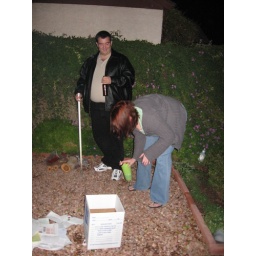
Happy birthday to me! Way to shake birds out of the tree while I'm standing under it!